Black Ozarkers

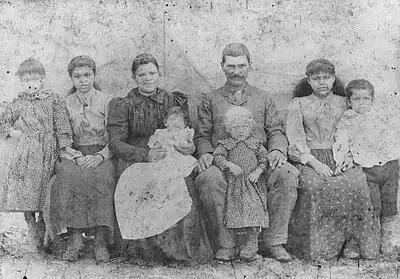

From the early days of settlement to post Civil War and beyond, some whites in the region resented the presence of free Black people and also the competition for labor jobs, land and political power. In the 1890s and early 1900s a racial cleansing campaign pushed by racist organizations and media would play a major role in the anti Black and extremely hostile attitudes among some white Ozarkers, often pushing propaganda that villainized Black people, portrayed the Black community as criminal and savage and created mass hysteria that would lead to an outbreak of intimidation and violence. From 1894 to 1909 a series of race riots and lynchings in south west Missouri and north west Arkansas would strike fear and cause trauma in the Black communities throughout the Ozarks. The anti Black campaign of violence pushed by White supremacist would lead to expulsions and a mass exodus of Afro-Americans from the Ozarks by the thousands, some estimates place the figure around as many as 40 thousand. Many left for St. Louis, Kansas City and other cities further west in Kansas and Oklahoma with the majority of Black Ozarkers that fled never coming back to live. A small resilient population stayed behind and continued on with life and building on to their communities, opening businesses, schools, churches and everything needed to support their families and their community. The Black communities of the Ozarks would continue a population decline for decades after the riots and exodus due to the ongoing oppression during Jim Crow, loss of community and economic opportunities. Today a small number of their descendants remain throughout the region with most concentrated in the more urban areas.